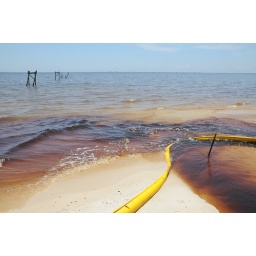
oil in water and oil on beach with boom__7324 web